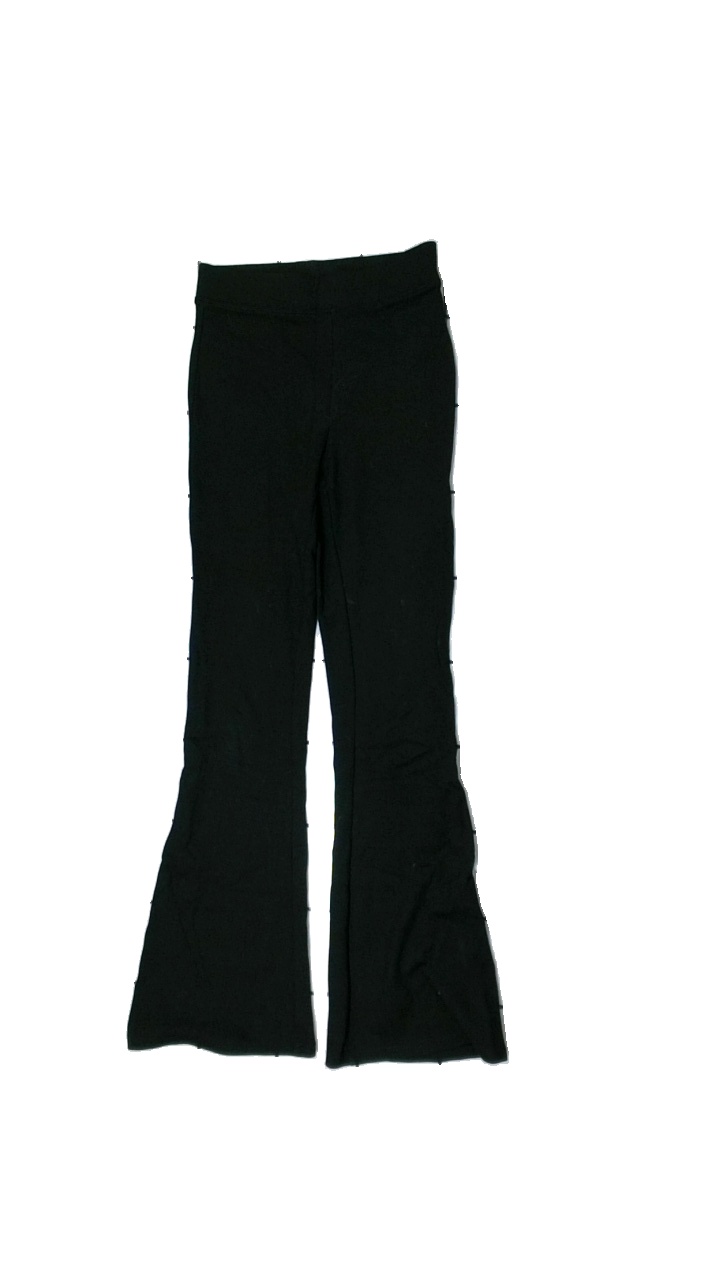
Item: Tights (Ladies)
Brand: Gina Tricot
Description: black tights with flare
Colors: Black
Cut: None
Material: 100% Viscose
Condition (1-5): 2
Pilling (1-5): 2
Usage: Export
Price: <50